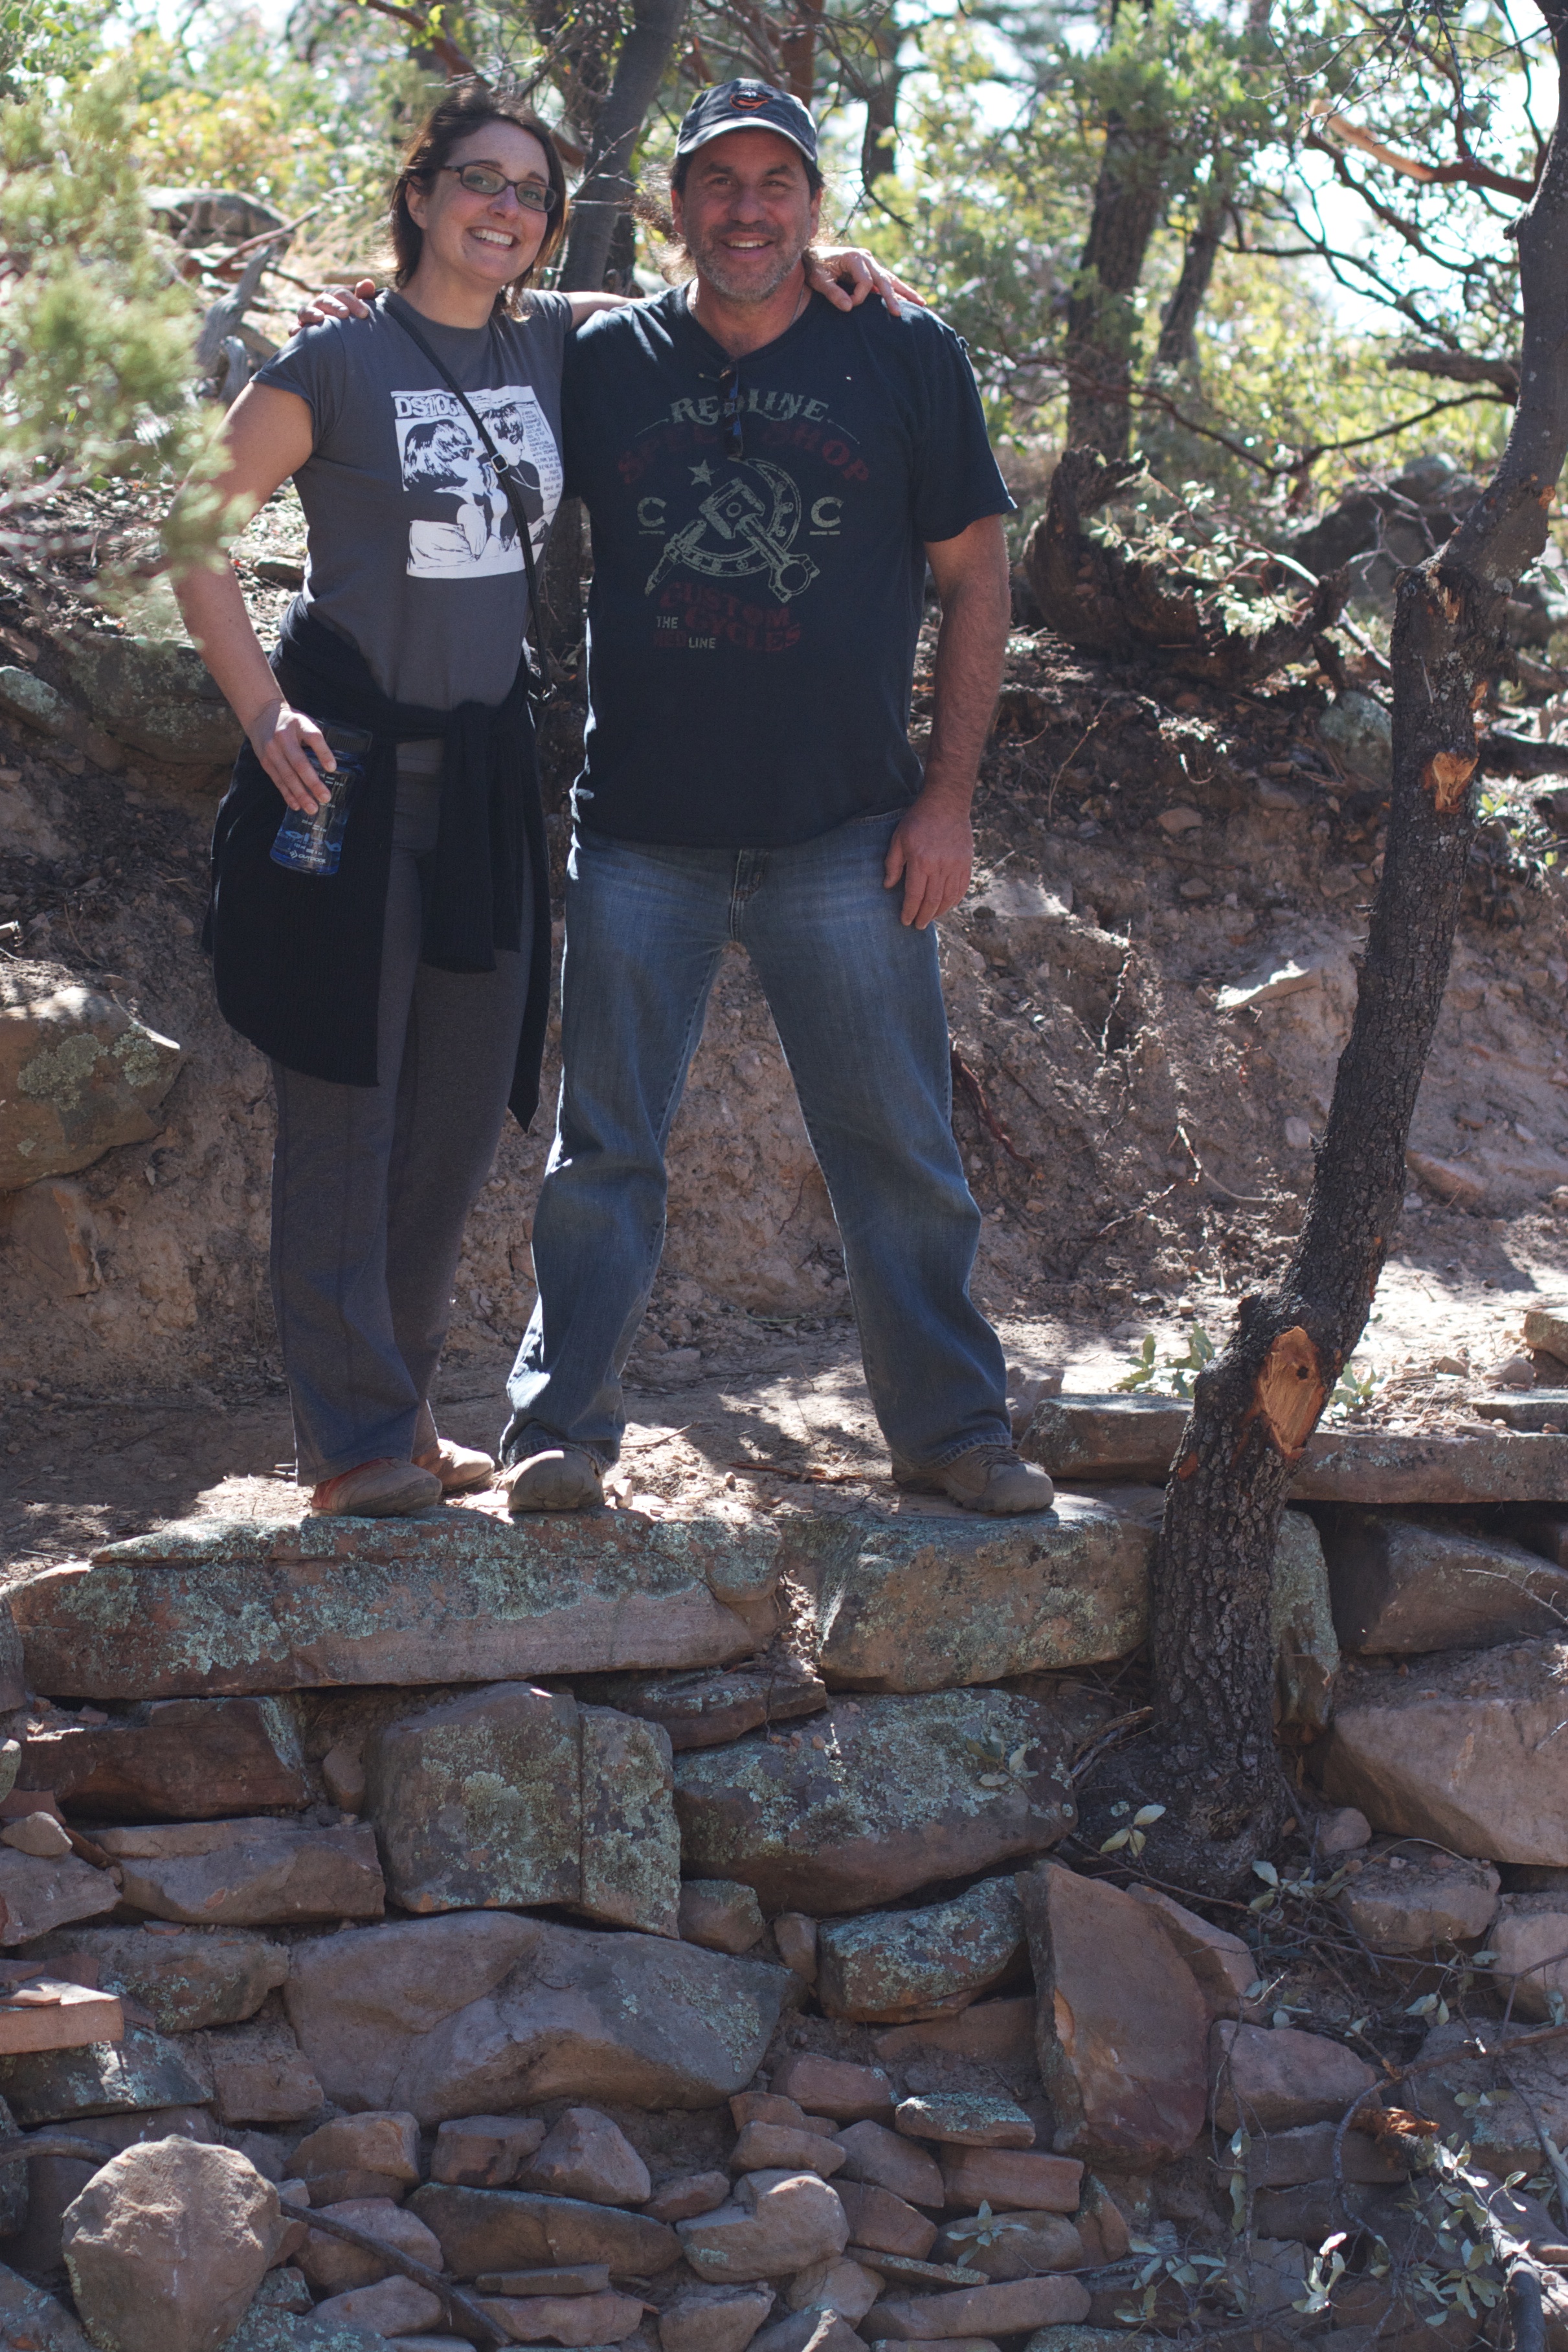
walking, people, hiking, trail, adventure, recreation, stewsbrews